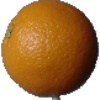
Label: Orange 1